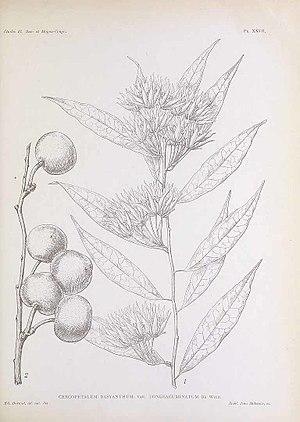
Pentadiplandra brazzeana est une espèce d'arbustes grimpants originaires d’Afrique centrale. On la rencontre depuis le Nigeria jusqu'à l'est vers la République centrafricaine, et au sud vers la République démocratique du Congo et l'Angola.